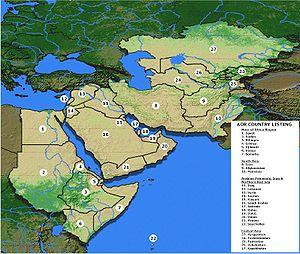
La géopolitique du pétrole décrit l'impact de la demande et de l'offre en pétrole sur la politique des pays consommateurs et producteurs de cette matière première essentielle au mode de vie économique actuel.
Le United States Central Command ou CENTCOM est l'un des onze Unified Combatant Commands dépendant, depuis le 1ᵉʳ janvier 1983, du département de la Défense des États-Unis. Il est responsable des opérations militaires des États-Unis au Moyen-Orient, en Asie centrale et en Asie du Sud.